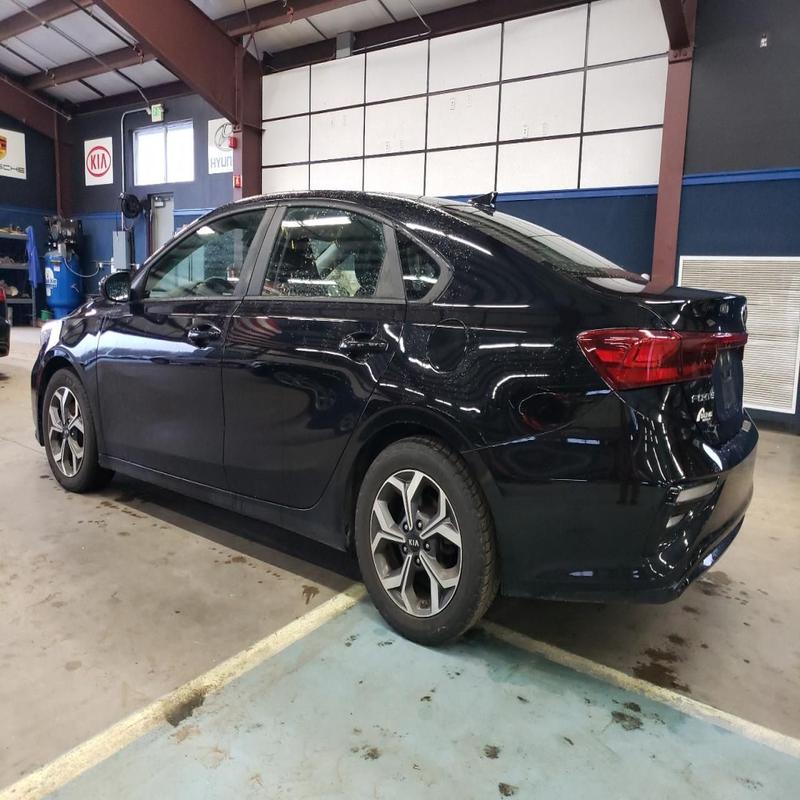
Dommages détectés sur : malle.
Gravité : majeur